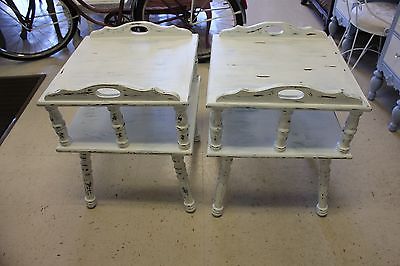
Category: table